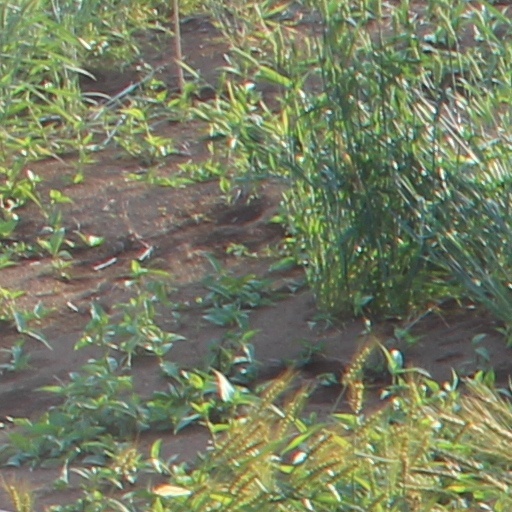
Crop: wheat